2000 Formula One World Championship

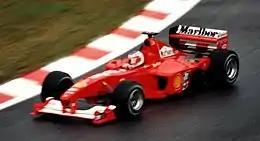
Rubens Barrichello joined Scuderia Ferrari.

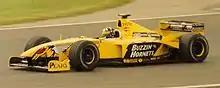
After eight years in the sport, Damon Hill had left F1 after 1999.

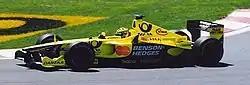
Heinz-Harald Frentzen (pictured In 2001) finished third in Brazil.

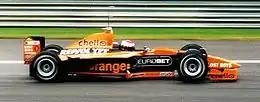
At the Italian Grand Prix, Jos Verstappen finished fourth, his team's best result of the season.

The main changes among the top teams were that Eddie Irvine was replaced by Rubens Barrichello at Ferrari and at Jordan, former world champion Damon Hill had retired, and was replaced by Jarno Trulli.